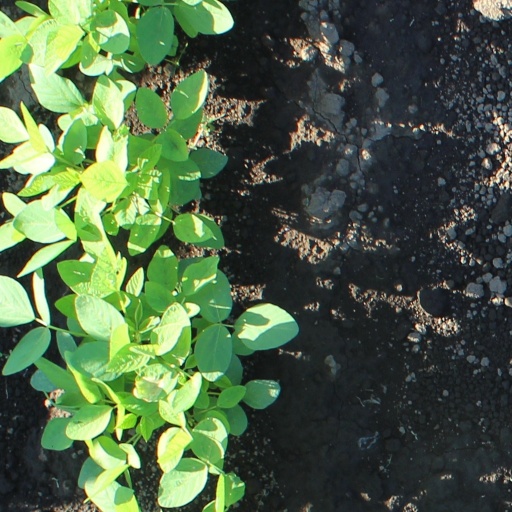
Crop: soybean